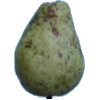
Label: Pear Stone 1